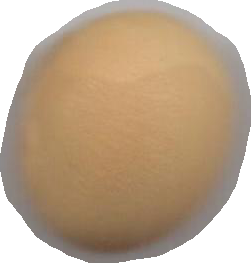
Variety: Grobogan